Religion in Cuba

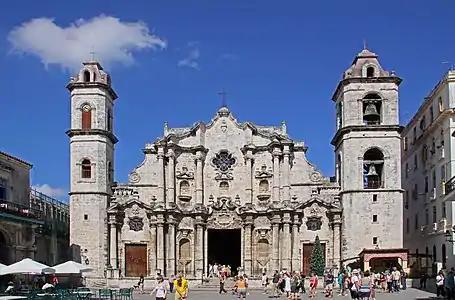
St. Christopher's Cathedral in Havana.

The Catholic Church in Cuba is part of the worldwide Catholic Church, under the spiritual leadership of the Pope in Rome. The Catholic Church body in Cuba is governed by the Cuban Bishops Conference.